Tsuji Station

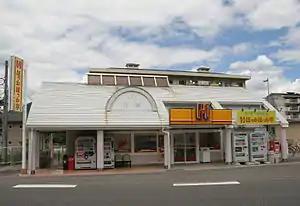
Tsuji Station in 2008

is a passenger railway station located in the city of Miyoshi, Tokushima Prefecture, Japan. It is operated by JR Shikoku and has the station number "B23".